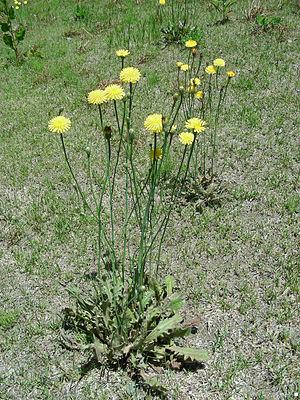
Tephritis vespertina est un diptère de la famille Tephritidae et du genre Tephritis. Le corps de l'adulte est long de 4,5 à 5 mm. La larve se développe au sein des capitules de la Porcelle enracinée et du Salsifis des prés dont elle se nourrit des graines.
Hypochaeris radicata, la Porcelle enracinée, est une plante herbacée de la famille des Astéracées.